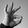
ASL letter: F